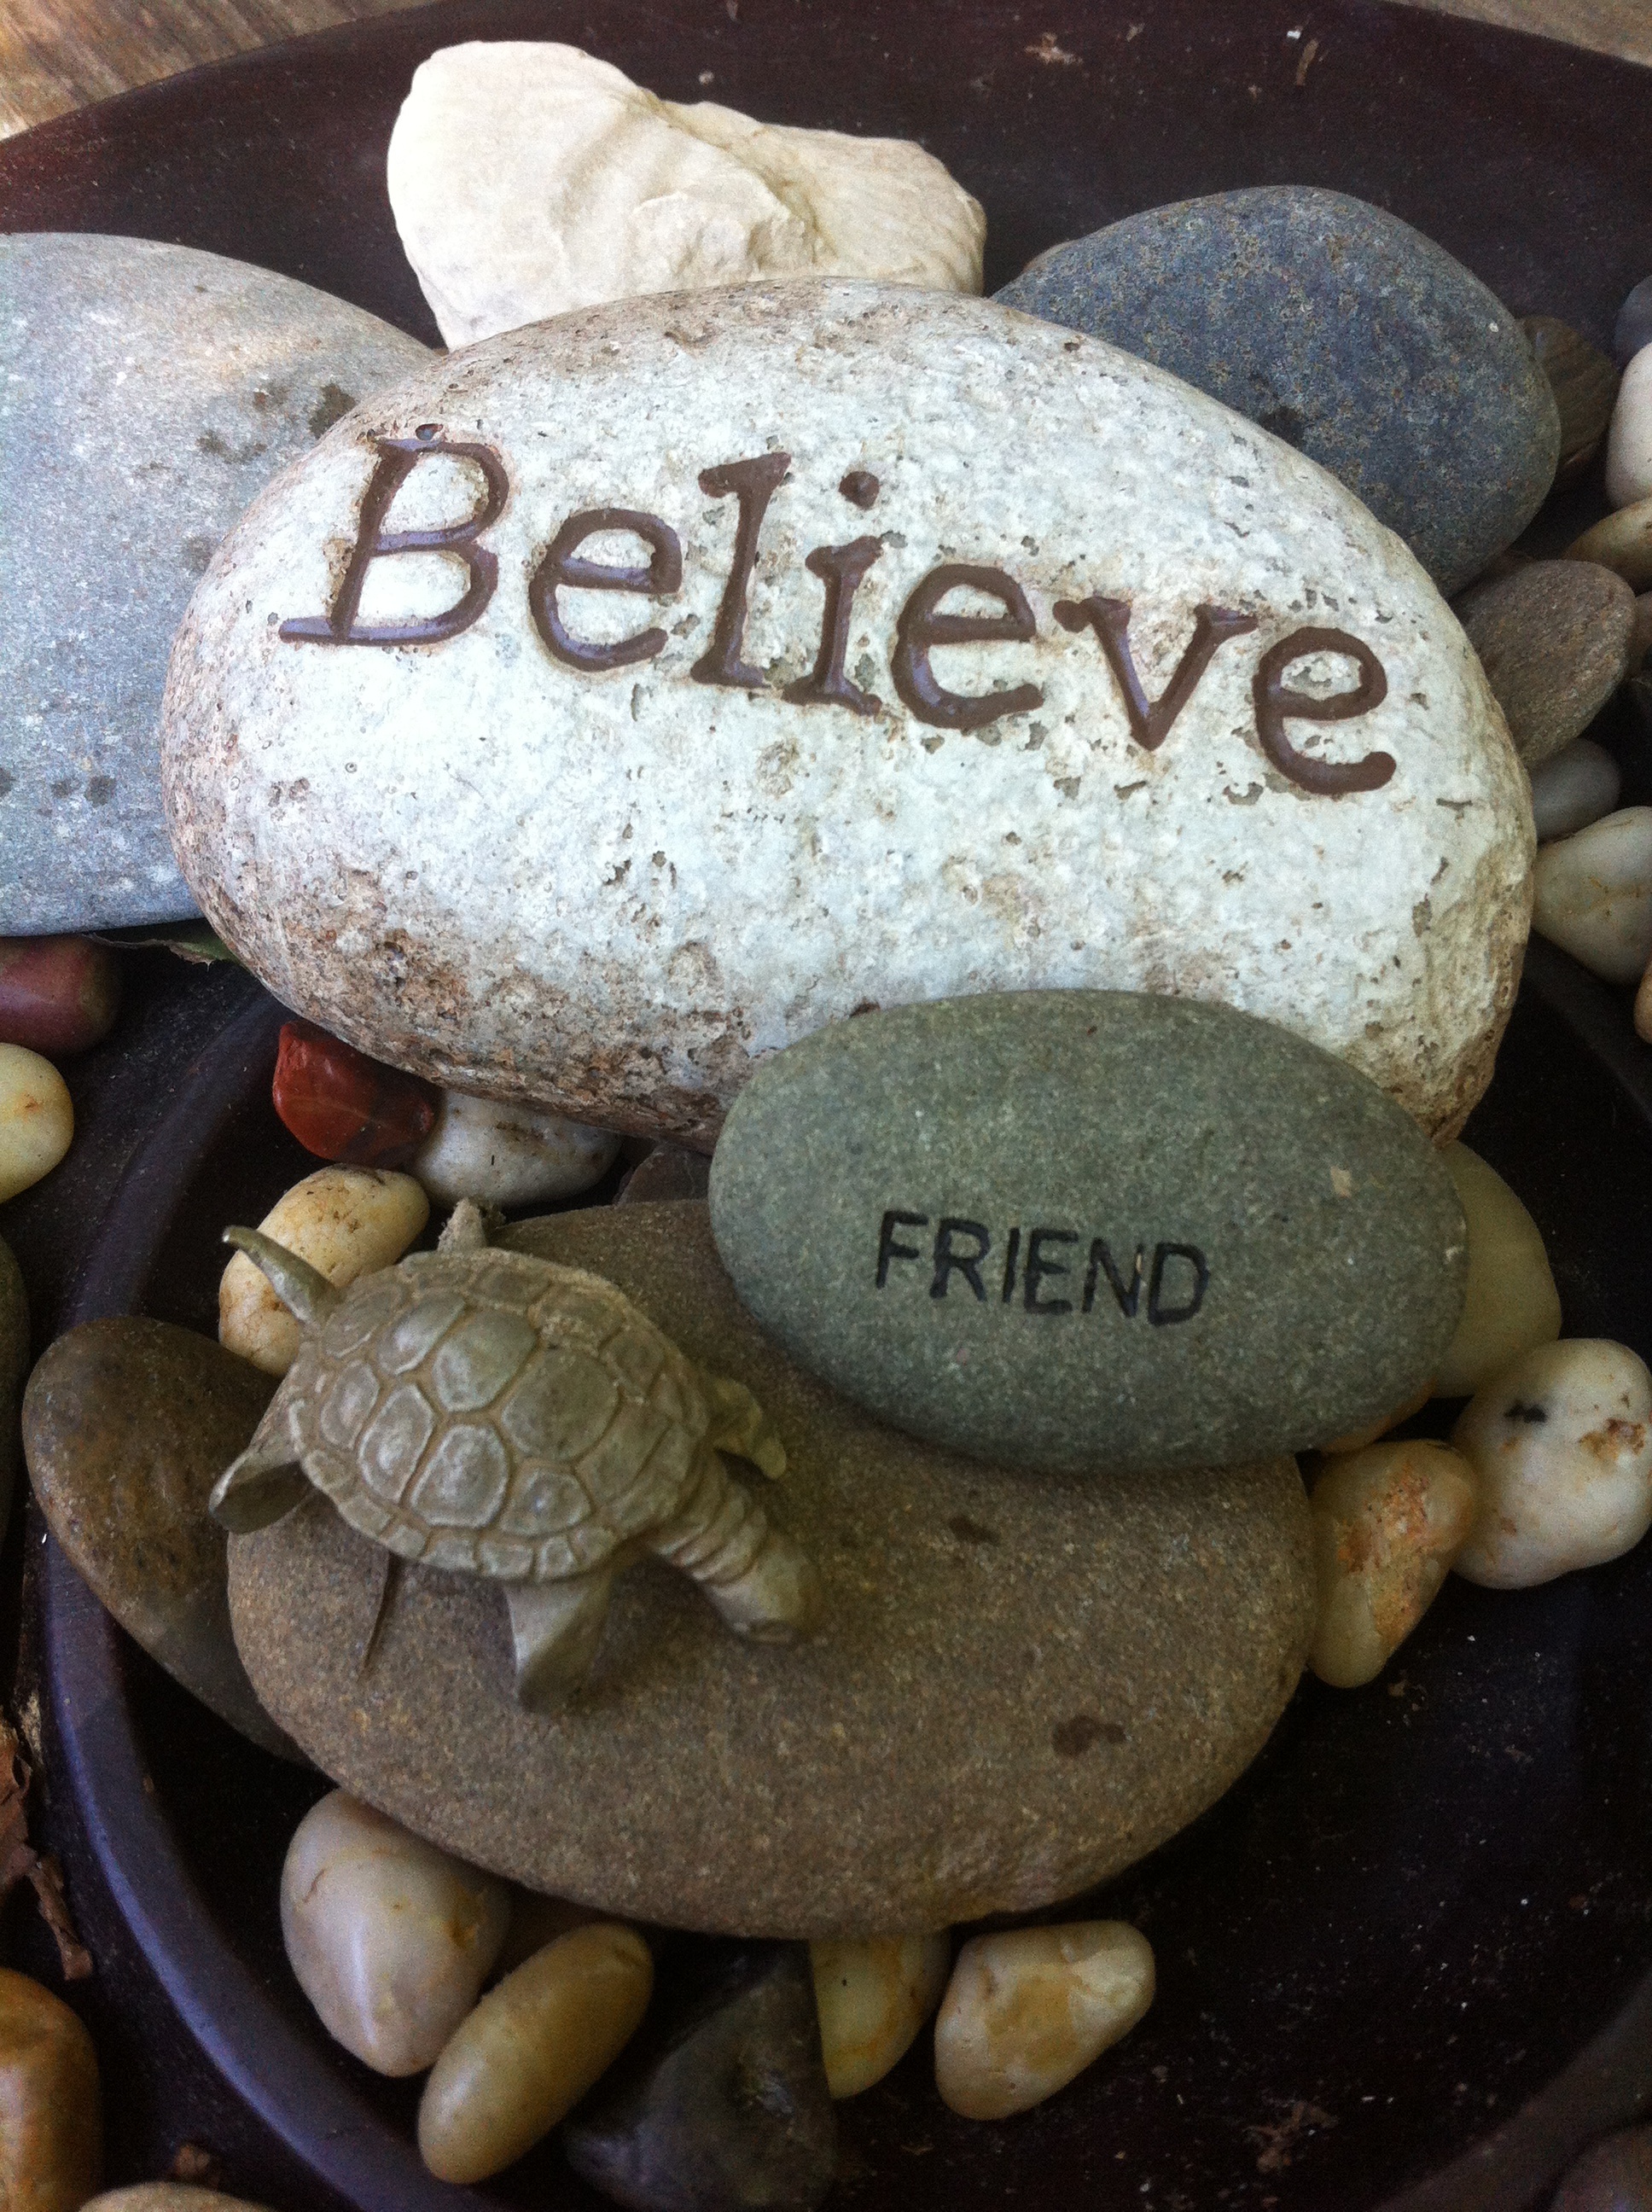
rock, pebble, friendship, stones, happiness, believe